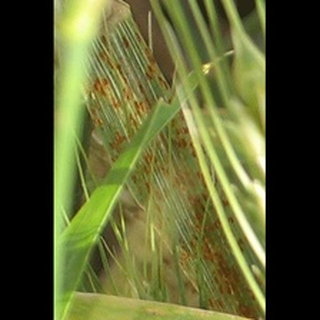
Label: wheat_brown_rust